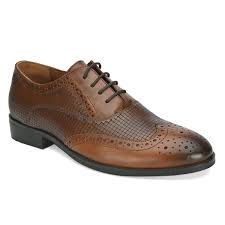
Label: Brogue